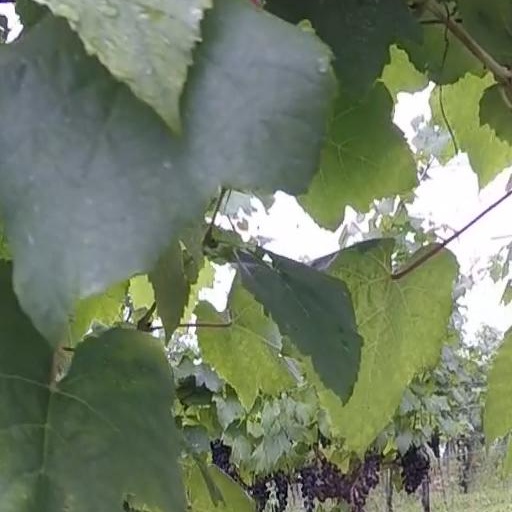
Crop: grape